Slovenian Air Force and Air Defence

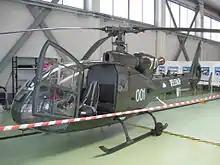
A former SOKO SA341 Gazelle on display at Cerklje air base

Slovenian contact with military aviation began during World War I, when the army and navy air services of Austria-Hungary conscripted large numbers of personnel from throughout the Empire. As the Empire began to collapse during 1918, Slovenian aircrew and ground crew switched their allegiance to the Kingdom of Serbs, Croats and Slovenes. Aircraft found on Slovenian territory were taken over by the Slovenian authorities and formed into a fledgling air arm. The new air arm was soon involved in the conflict with Austria over the border provinces of Carinthia and south Styria. Later in 1919, the Slovenian air units were absorbed into the Royal Yugoslav Air Force.